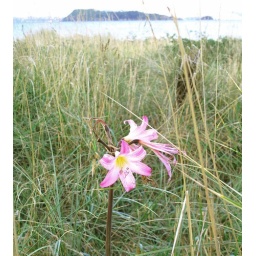
A solitary flower among the blades of grass at the eastern end of Petone Beach. A glimpse of Matiu Somes Island in the background.